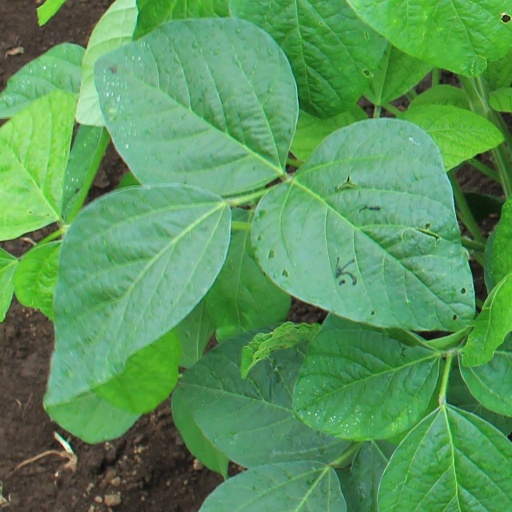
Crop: soybean